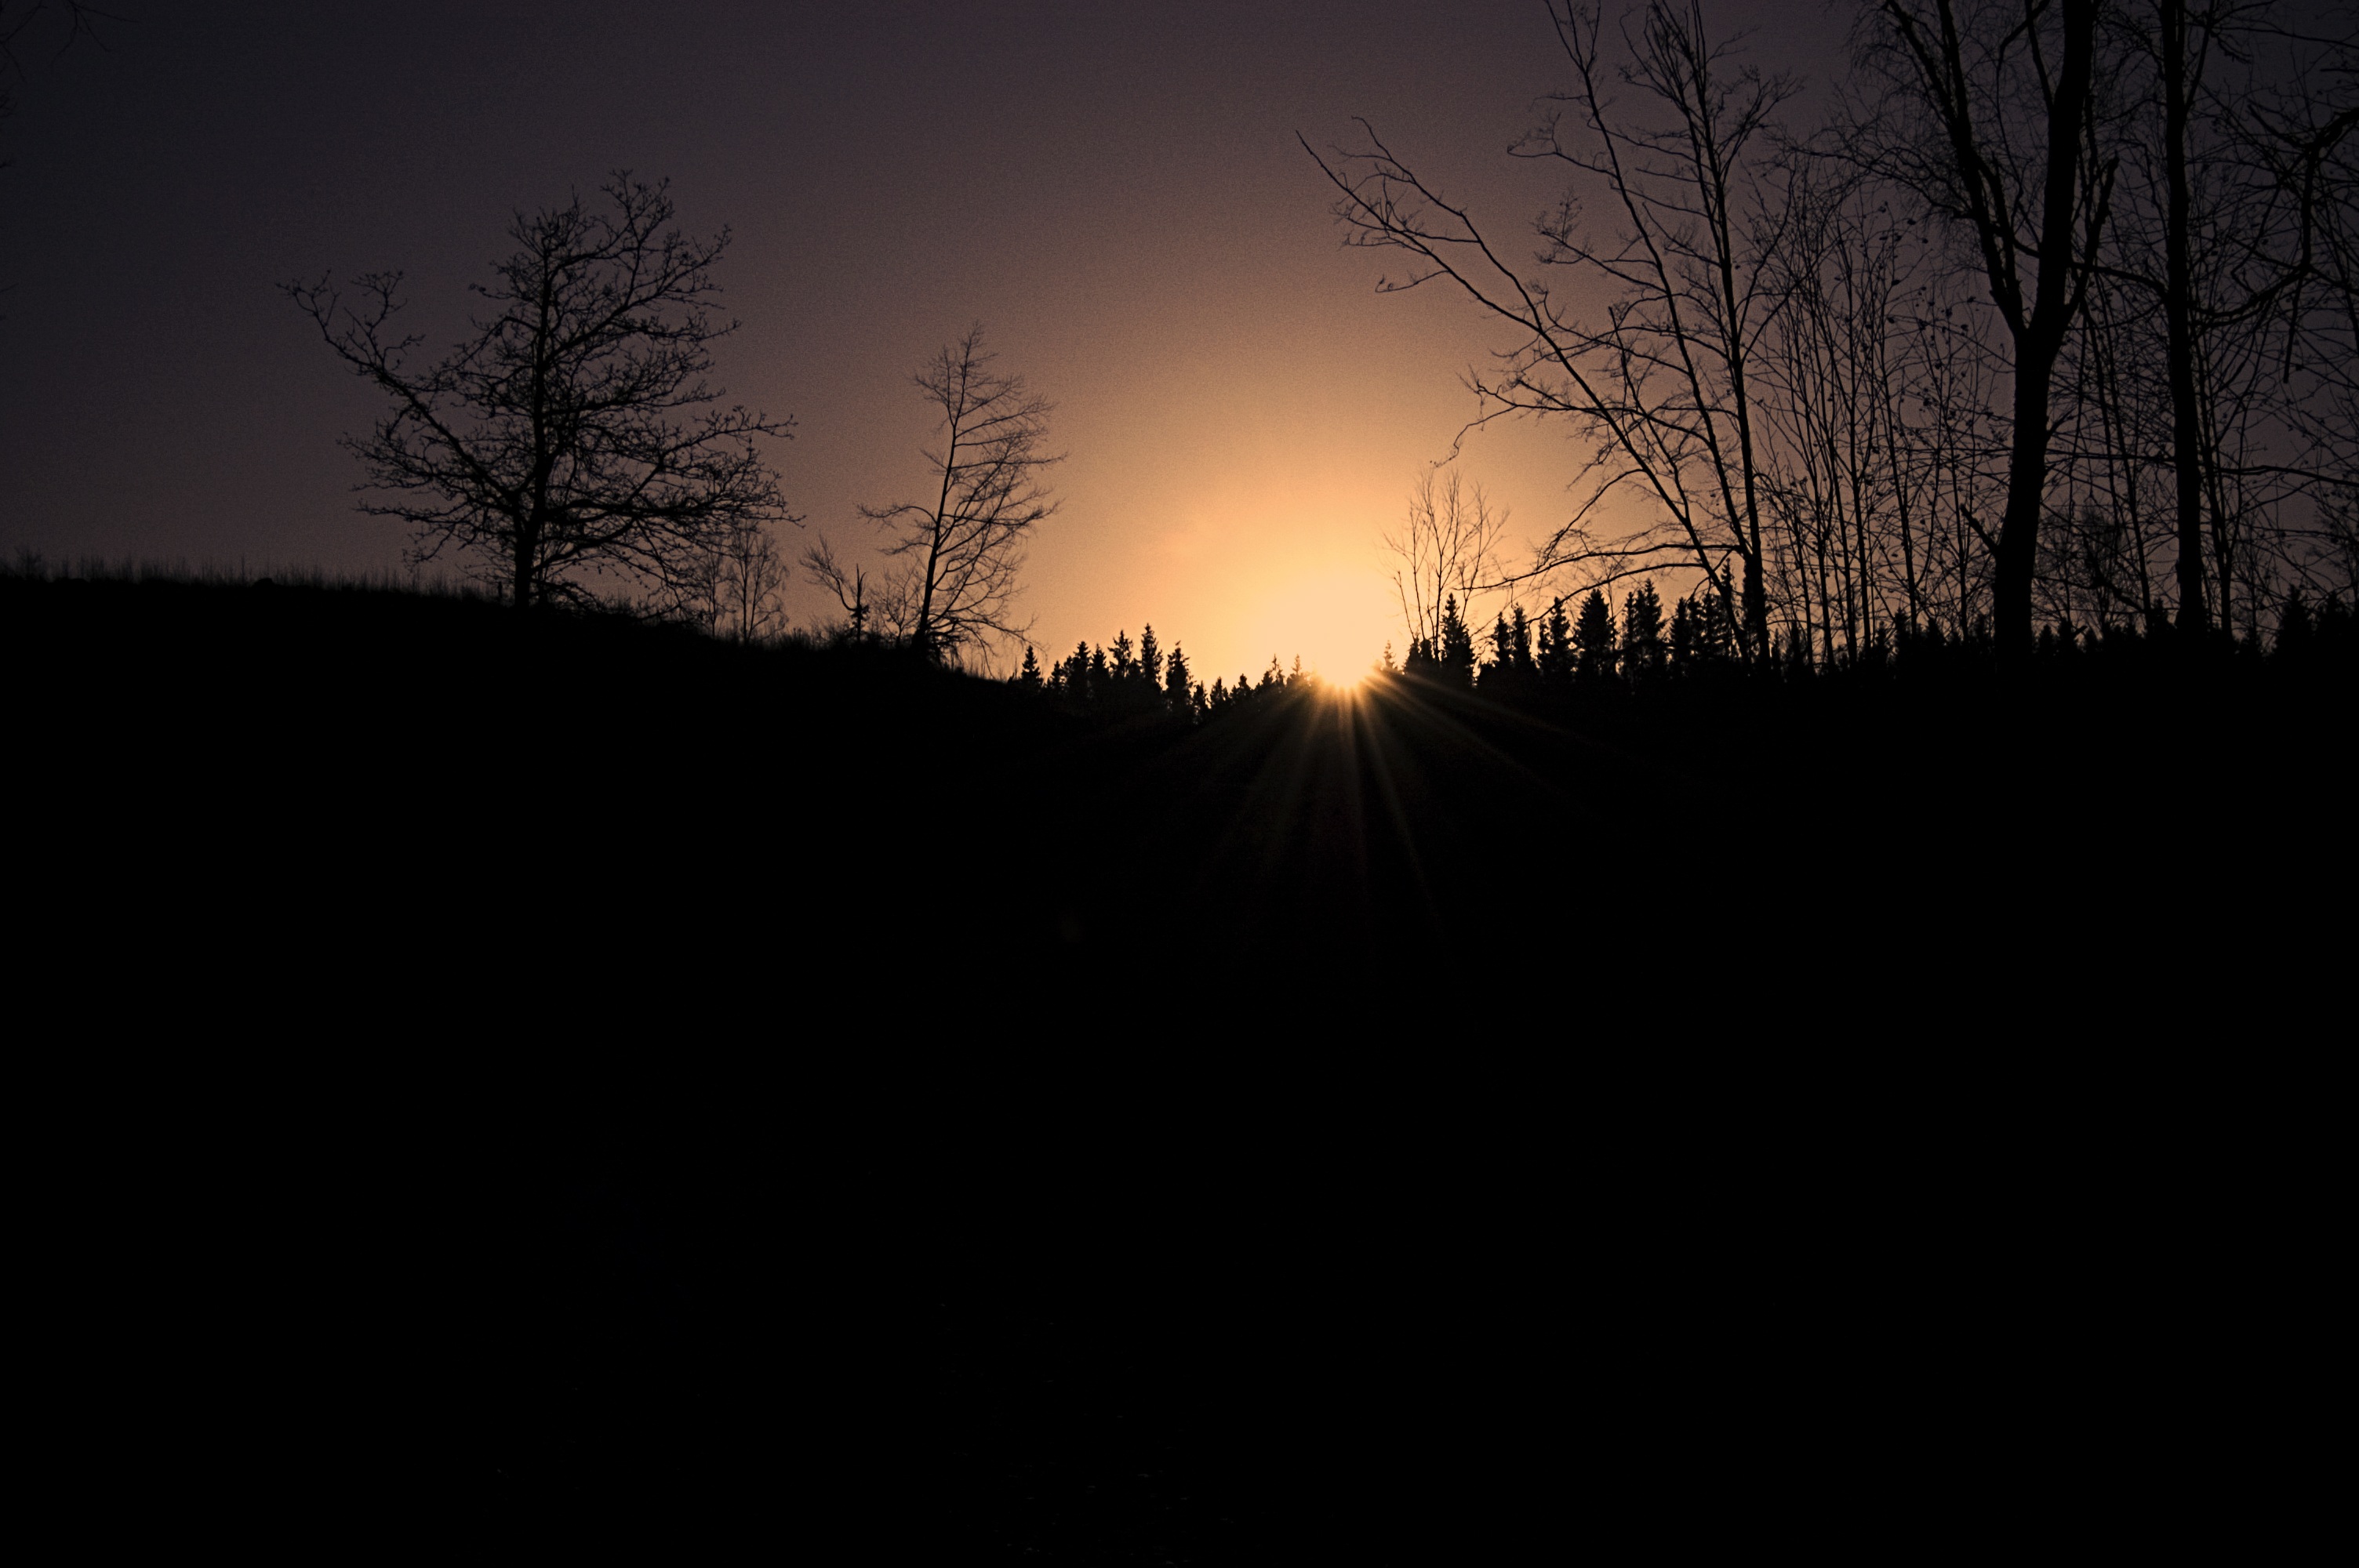
tree, nature, branch, silhouette, light, sunrise, sunset, night, sunlight, morning, dawn, atmosphere, dusk, evening, darkness, trees, atmospheric phenomenon